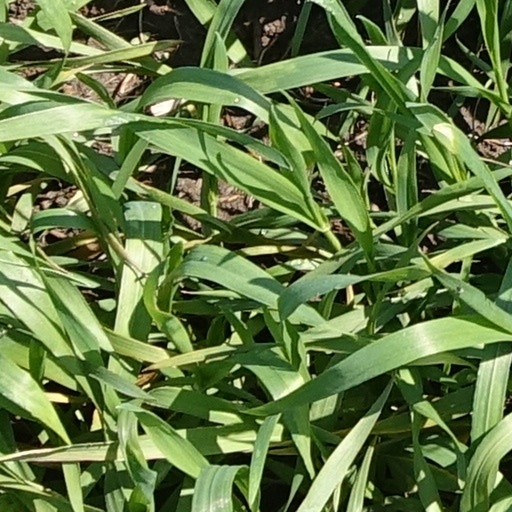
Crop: wheat